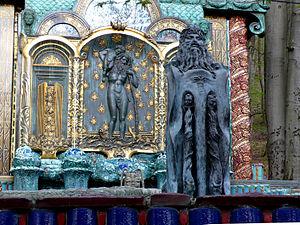
Ernst Fuchs est un artiste autrichien : peintre, dessinateur, graveur, sculpteur, architecte, scénographe, compositeur, poète, chanteur et l'un des fondateurs de l'École de Vienne du réalisme fantastique. En 1972, il achète, à Hütteldorf, la villa d'Otto Wagner, architecte de l'Art nouveau, qu'il restaure et transforme. Le Musée Ernst Fuchs y est inauguré en 1988.